Sumerian religion

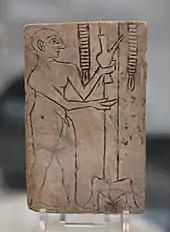
Plaque with a libation scene. 2550-2250 BCE, Royal Cemetery at Ur.

In the Sumerian city-states, temple complexes originally were small, elevated one-room structures. In the early dynastic period, temples developed raised terraces and multiple rooms. Toward the end of the Sumerian civilization, ziggurats became the preferred temple structure for Mesopotamian religious centers.